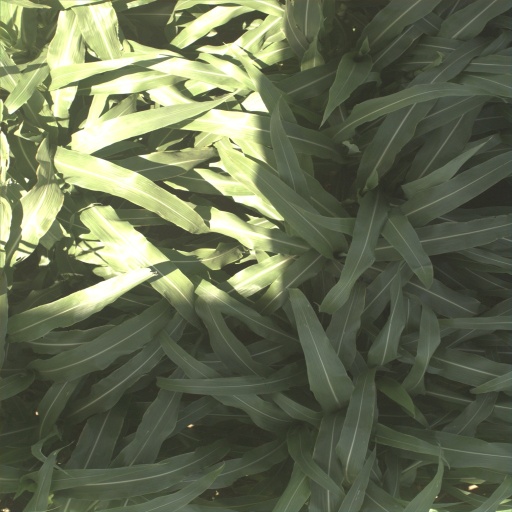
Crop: sorghum